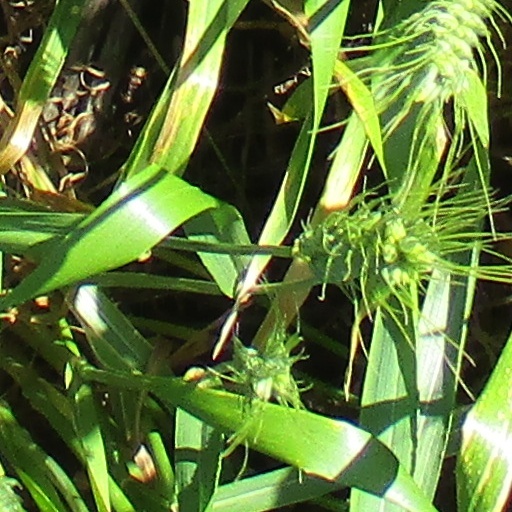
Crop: wheat